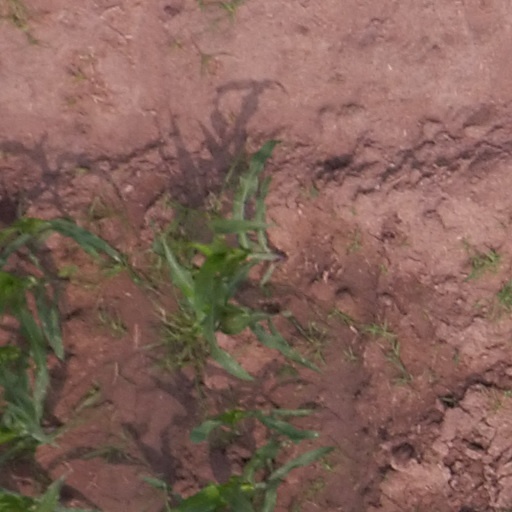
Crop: maize; corn